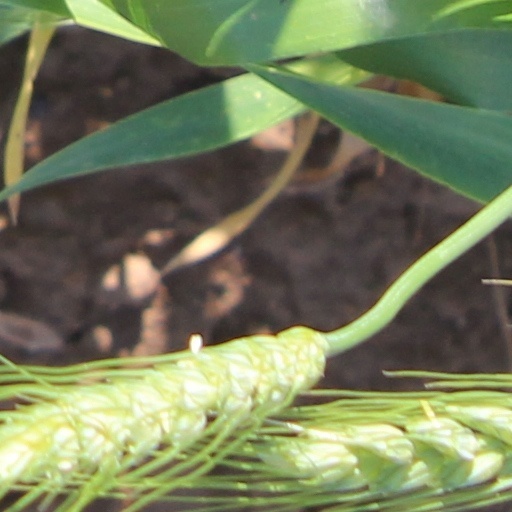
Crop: wheat